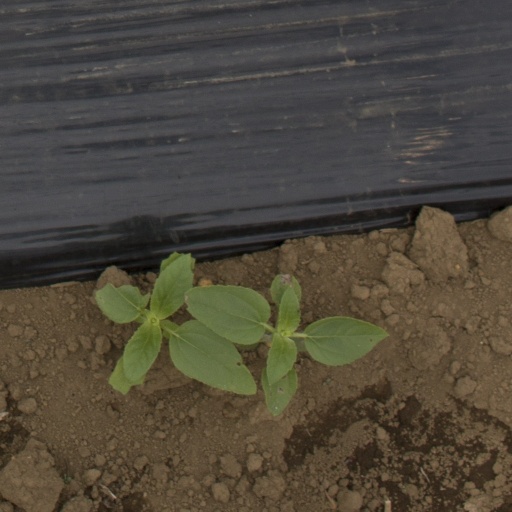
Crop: Jerusalem artichoke